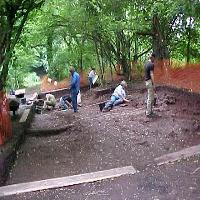
Weather: cloudy or overcast